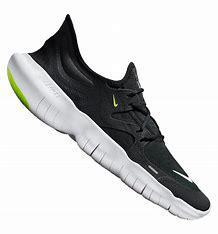
Brand: Nike
Model: Free RN 5